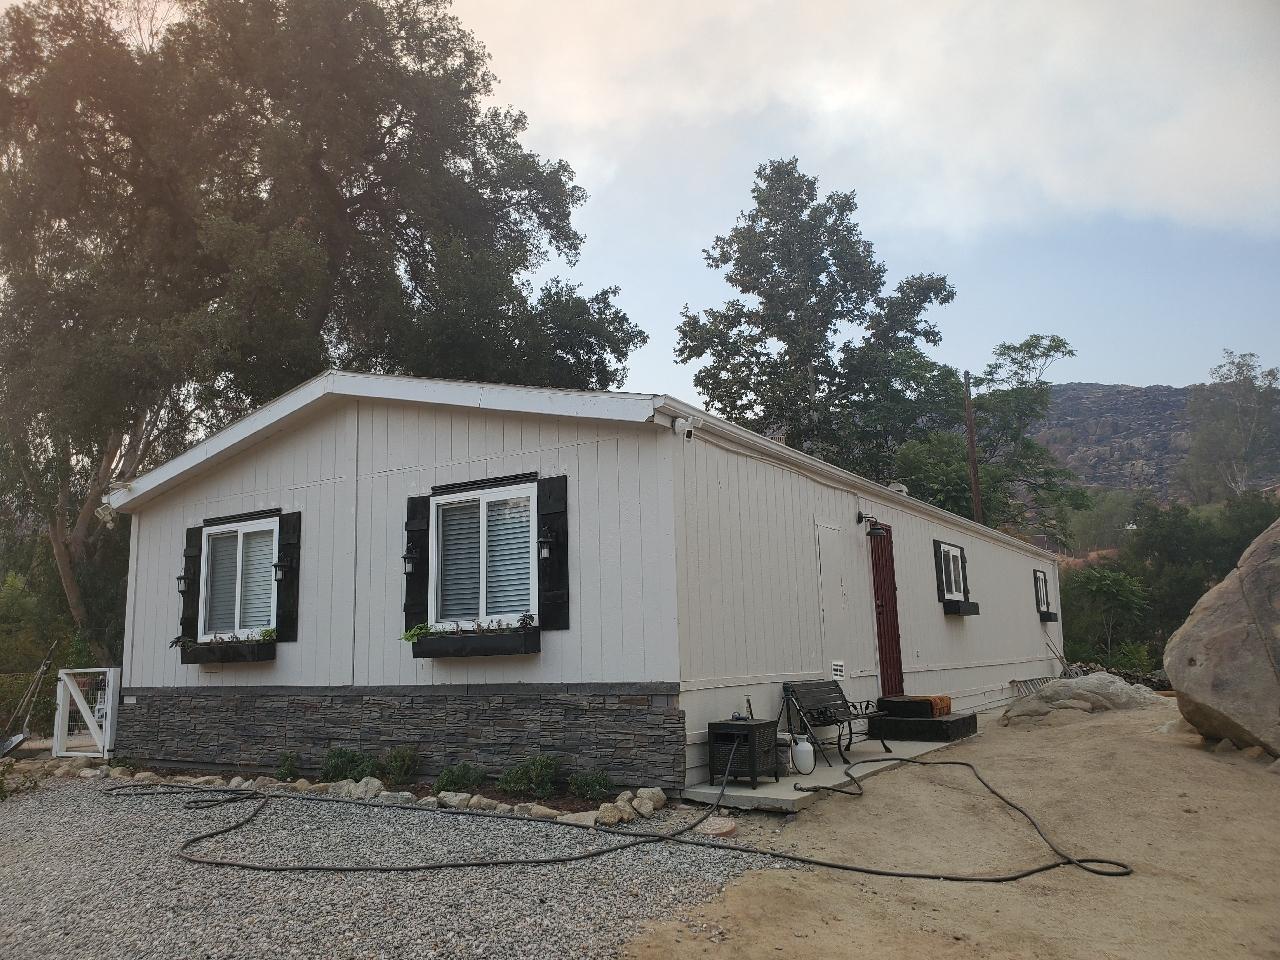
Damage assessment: no_damage